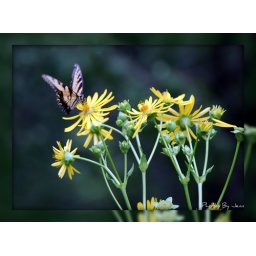
A butterfly landing on a flower in the wind.